Type XVII submarine

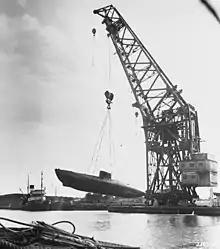
Type XVIIB boat (probably "U-1406" or "U-1407") raised by floating crane in Bremerhaven, August, 1945

All three completed Type XVIIB boats were scuttled by their crews at the end of World War II, "U-1405" at Flensburg, and "U-1406" and "U-1407" at Cuxhaven, all in the British Zone of Occupation. "U-1406" and "U-1407" were scuttled on 7 May 1945 by "Oberleutnant zur See" Gerhard Grumpelt, even though a superior officer, "Kapitän zur See" Kurt Thoma, had prohibited such actions. Grumpelt was subsequently sentenced to seven years imprisonment by a British military court.